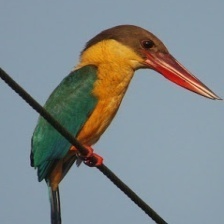
Species: STORK BILLED KINGFISHER
Scientific name: PELARGOPSIS CAPENSIS